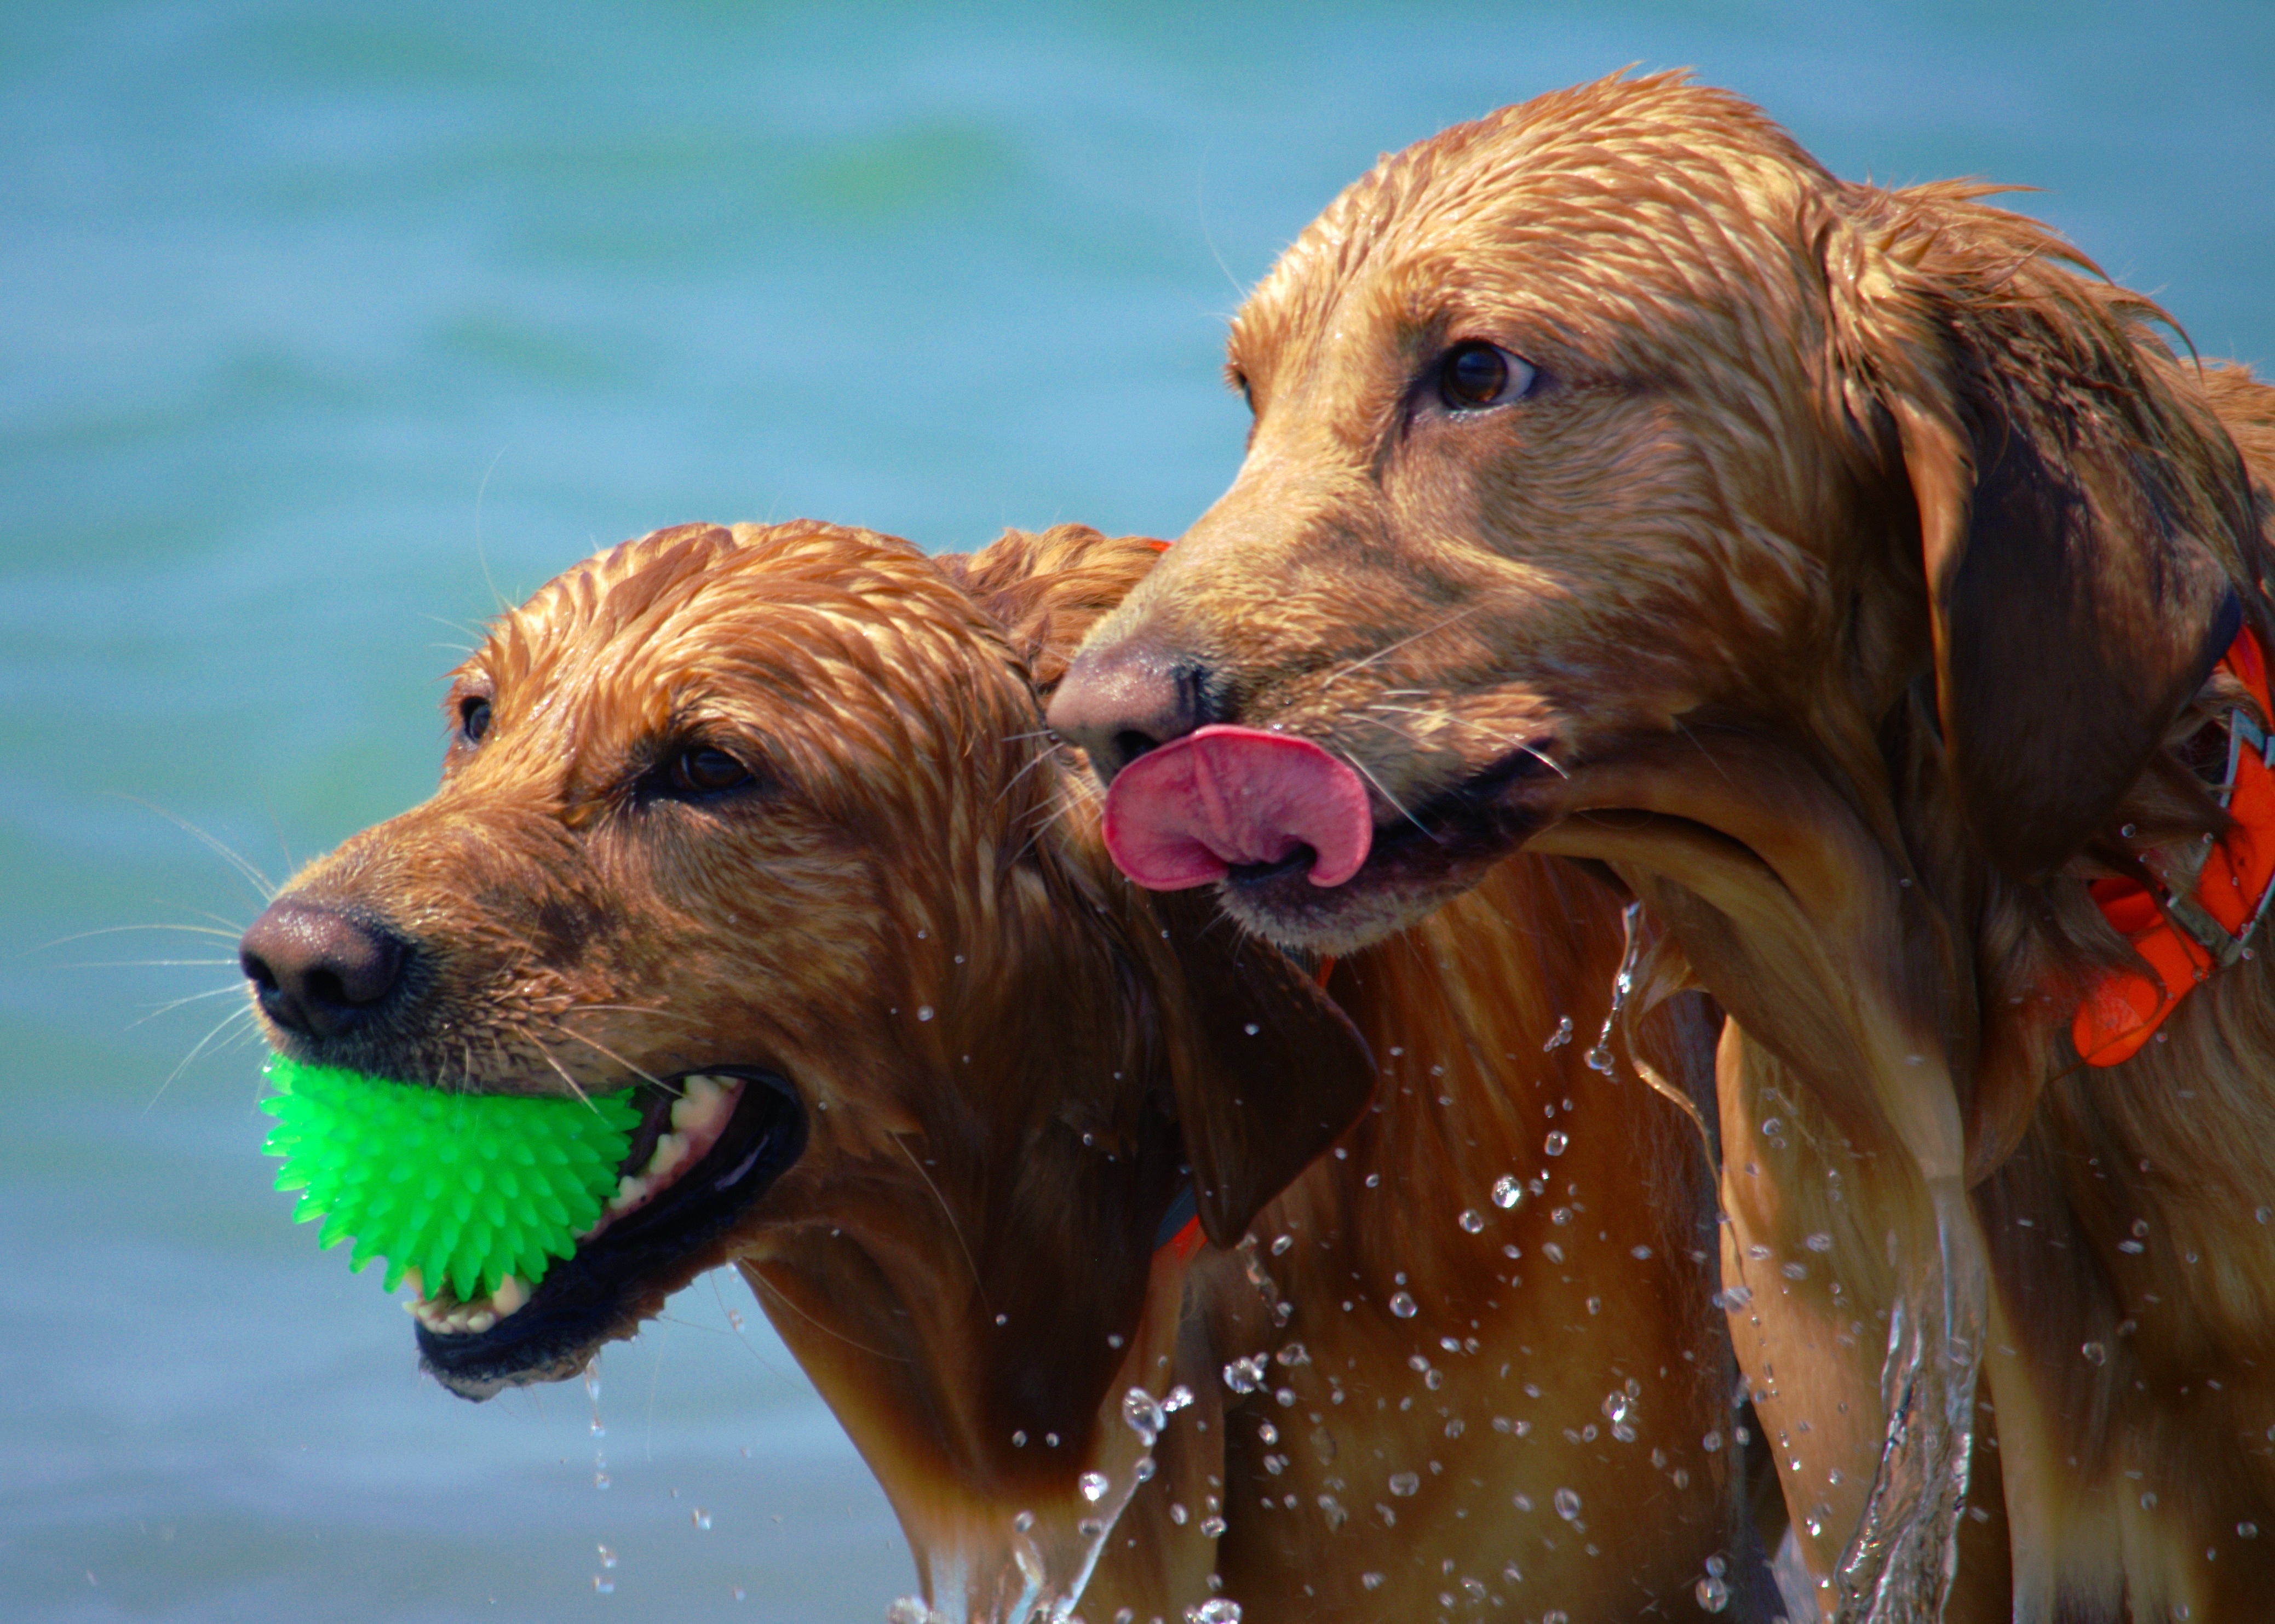
beach, water, nature, outdoor, sand, play, wet, puppy, dog, animal, canine, summer, vacation, pet, fur, mammal, activity, dogs, golden retriever, ball, vertebrate, active, dog breed, retriever, doggy, goldendoodle, setter, irish setter, dog like mammal, carnivoran, dog crossbreeds